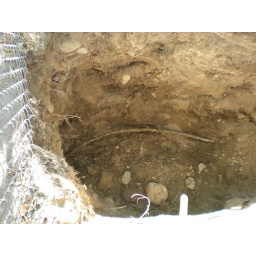
water main by the fence